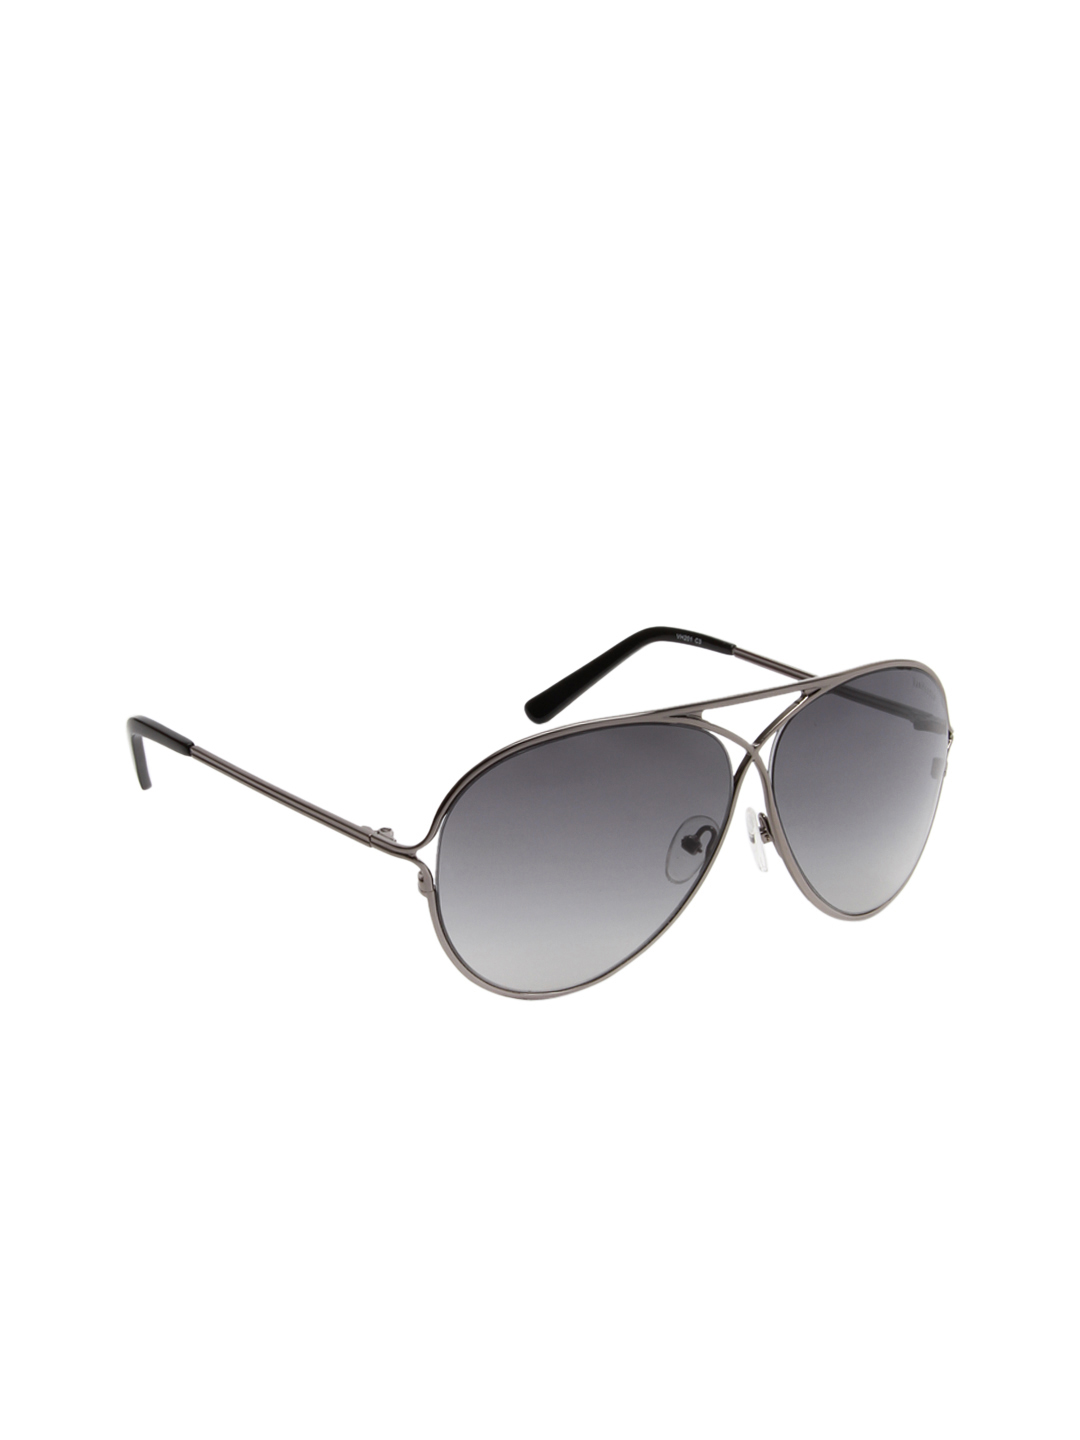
Van Heusen Women Aviator Sunglasses
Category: Accessories / Eyewear / Sunglasses
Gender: Women
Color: Grey
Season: Winter 2016
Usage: Casual